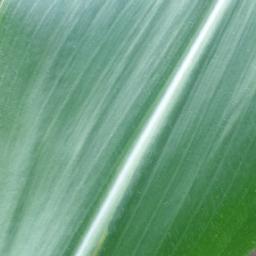
Label: Corn___healthy